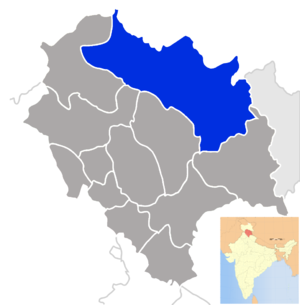
Le district de Lahaul et Spiti est un district de l'État d'Himachal Pradesh en Inde.